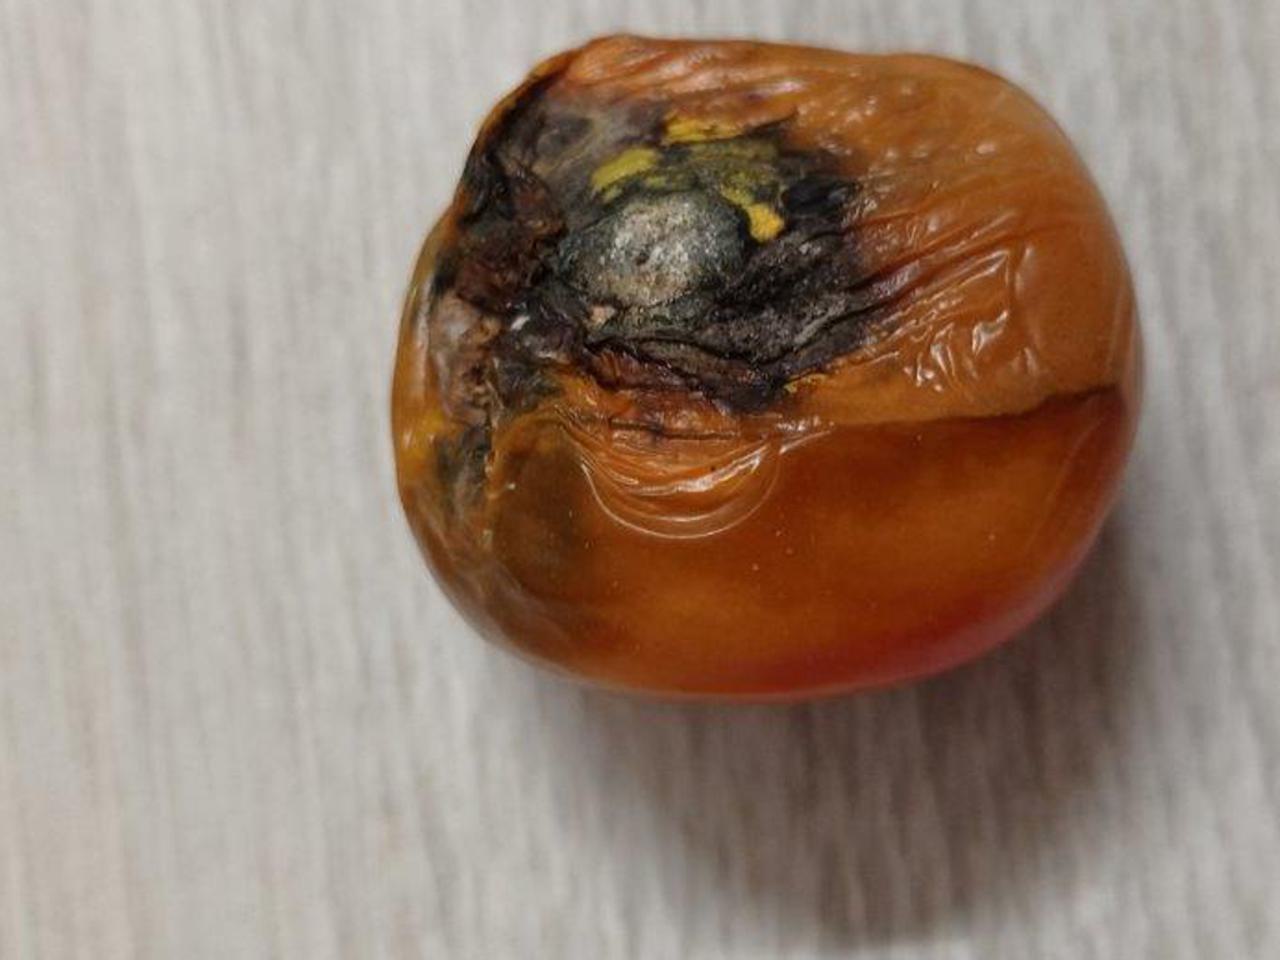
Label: Rotten